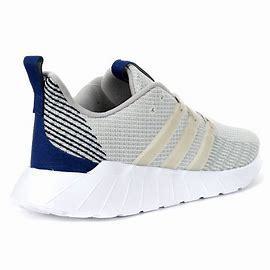
Brand: Adidas
Model: Questar Flow